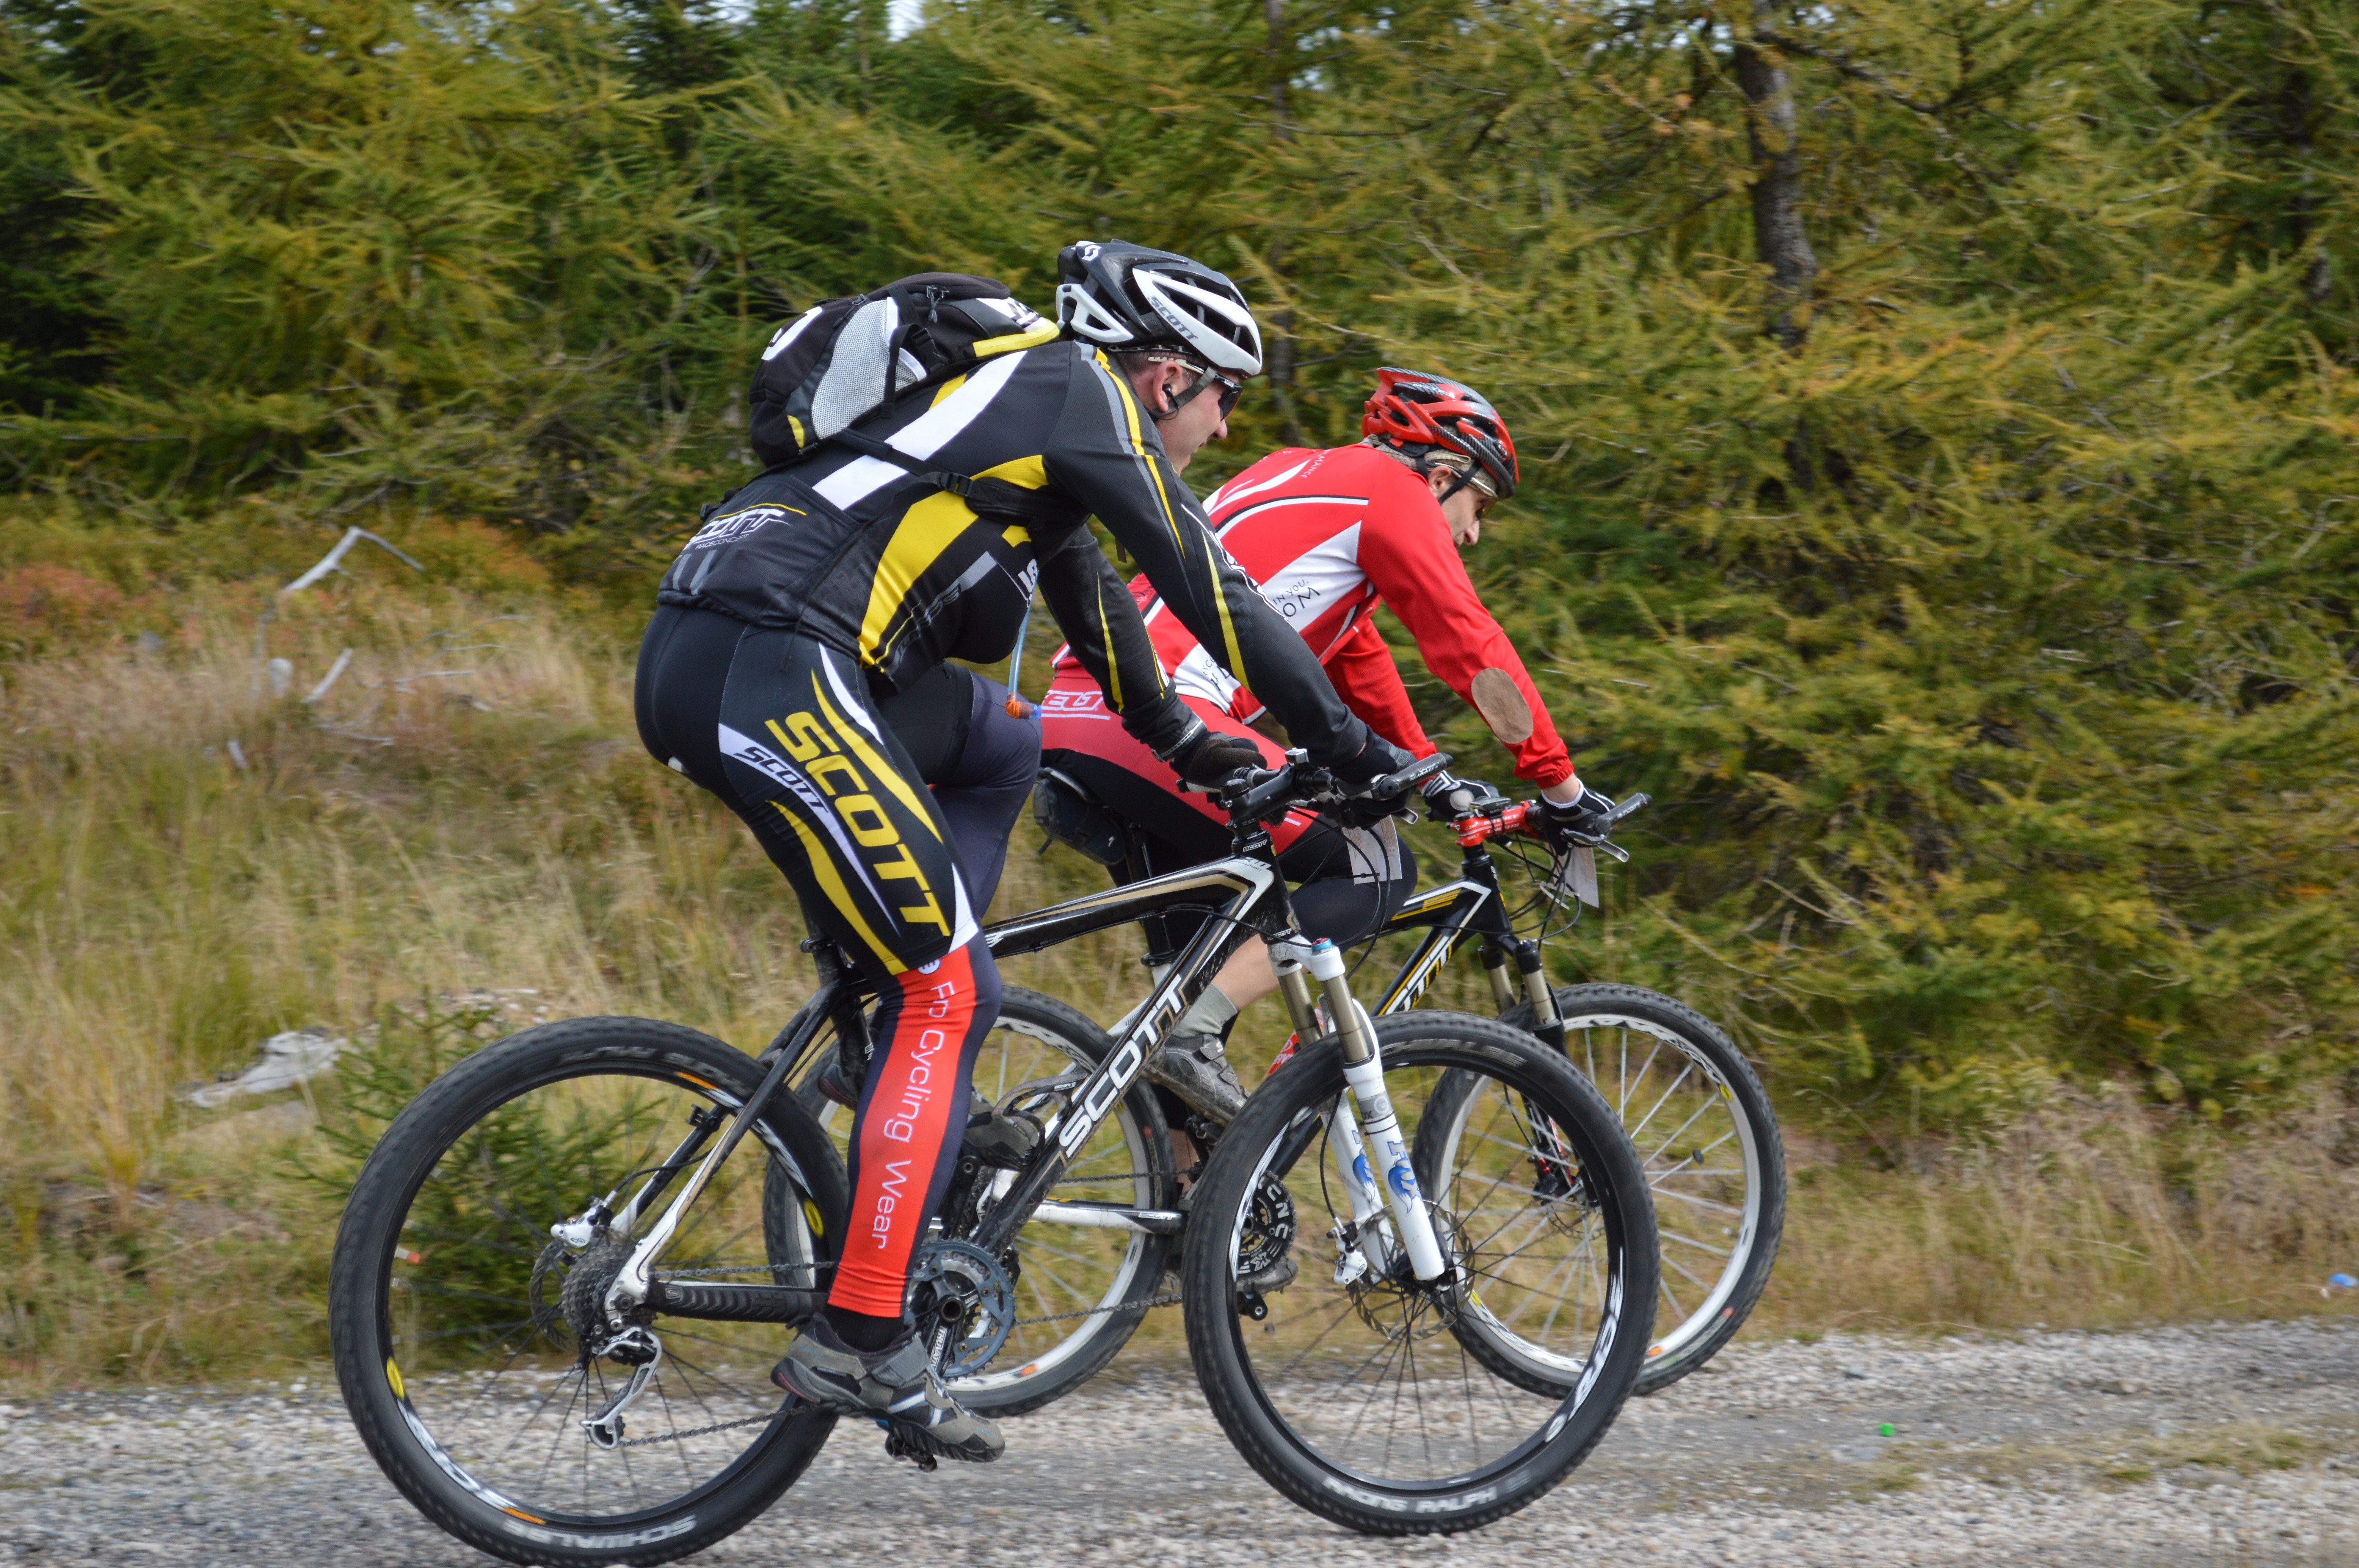
bicycle, vehicle, extreme sport, sports equipment, mountain bike, cycling, race, sports, racing, mountain biking, mtb, road cycling, land vehicle, mountain bikes, jizera mountains, cycle sport, cyclo cross bicycle, cyclo cross, bicycle racing, downhill mountain biking, road bicycle, racing bicycle, hybrid bicycle, road bicycle racing, duathlon, mountain bike racing, cross country cycling